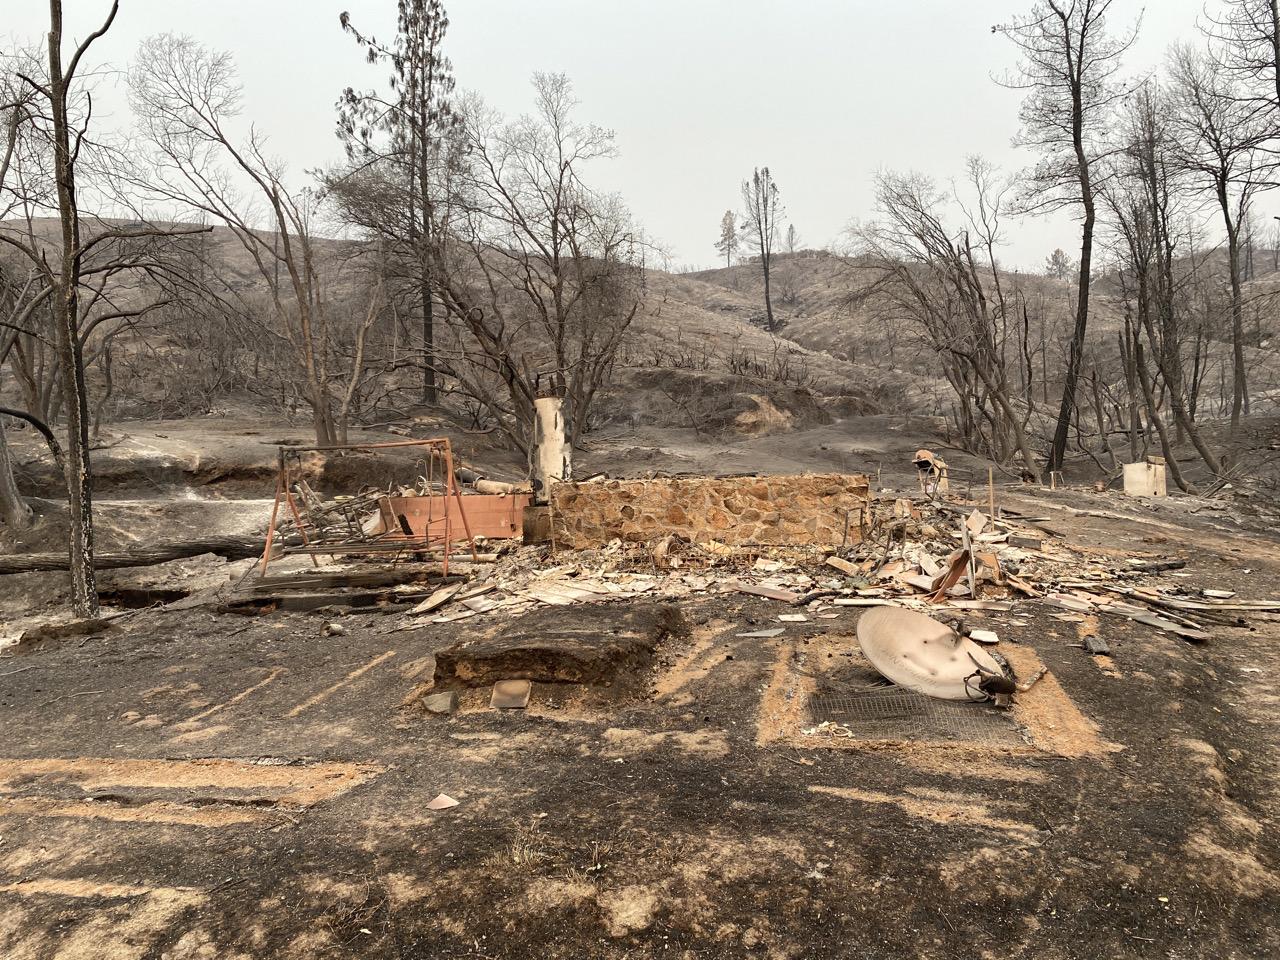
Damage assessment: destroyed